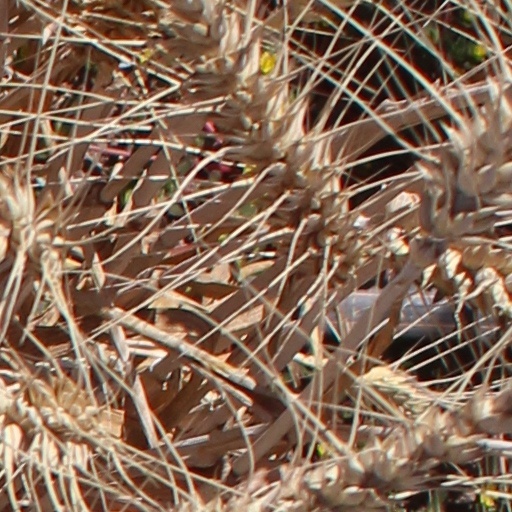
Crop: wheat